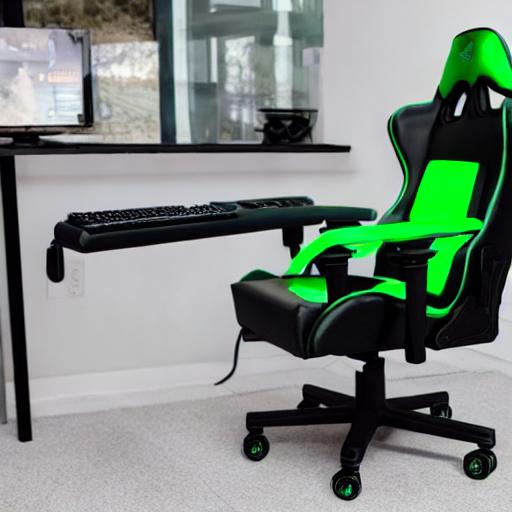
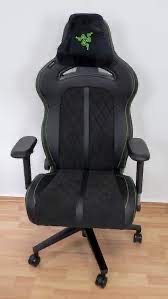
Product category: items_chair
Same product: no